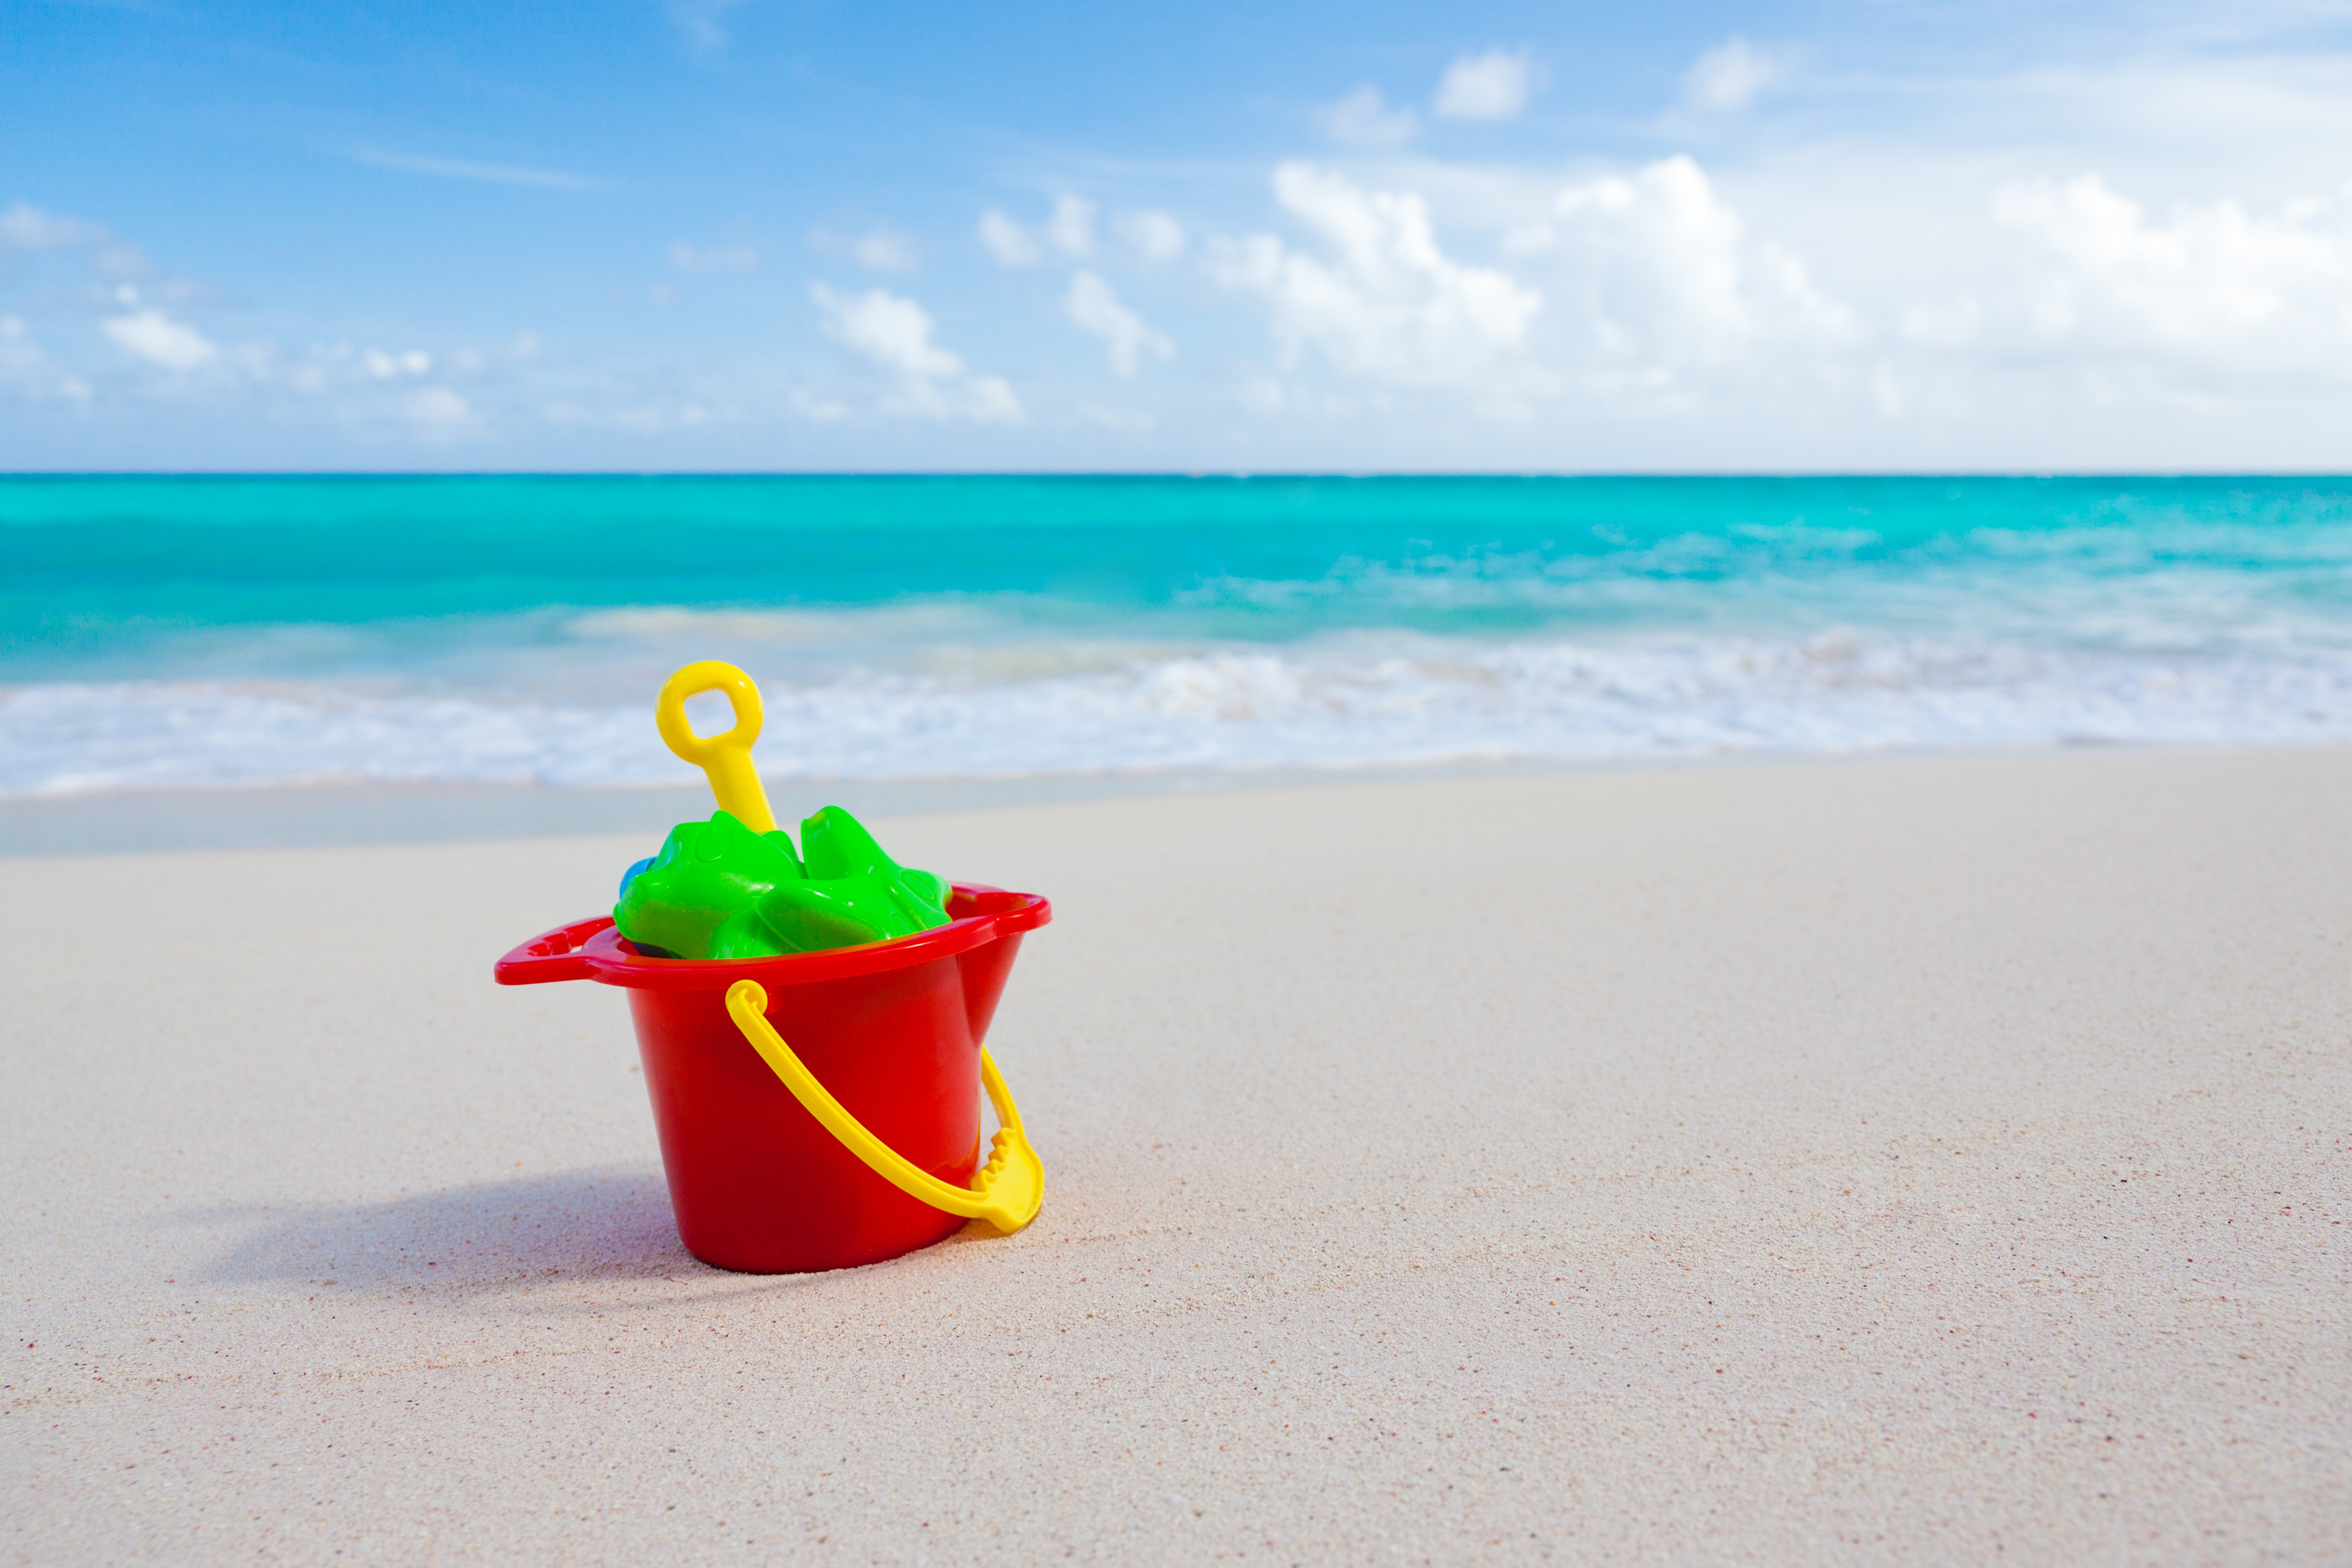
beach, sea, coast, water, sand, ocean, horizon, play, plastic, shore, wave, summer, vacation, travel, recreation, relax, holiday, leisure, toy, material, body of water, bucket, fun, toys, shovel